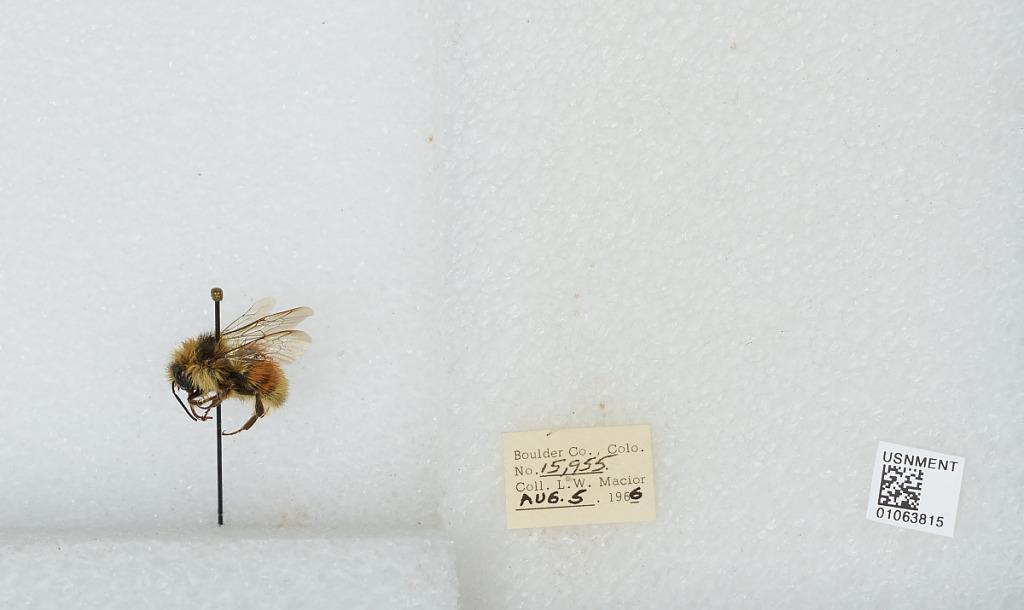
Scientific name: Bombus (Pyrobombus) bifarius Cresson
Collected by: L. Macior
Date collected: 1966-8-5
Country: United States
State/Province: Colorado
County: Boulder
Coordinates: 40.0017, -105.308